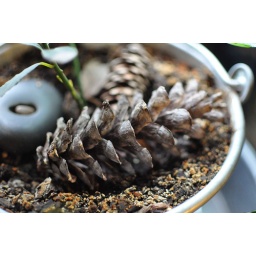
Pinecone and rock in my window sill plant area.